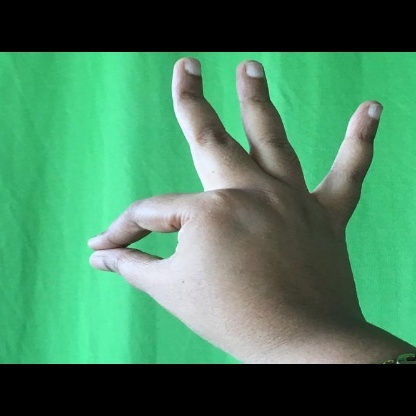
Mudra: Hamsasyam